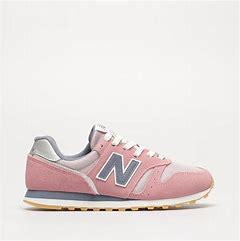
Brand: New
Model: Balance 373